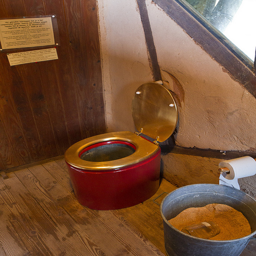
A gold colored toilet in a old log cabin style bathroom.
The toilet, bucket, and paper are in the room.
A unique toilet seat with toilet paper of some sort.
A toilet and a trash can in a room.
A gold plated toilet next to a bucket of sand and a toilet roll.